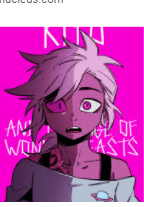
Portrait style: Cartoon Portrait